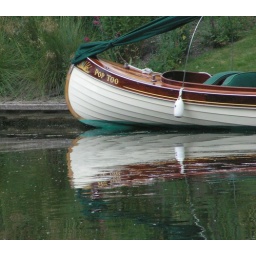
this lovely posh boat was moored on the river cam in cambridge!